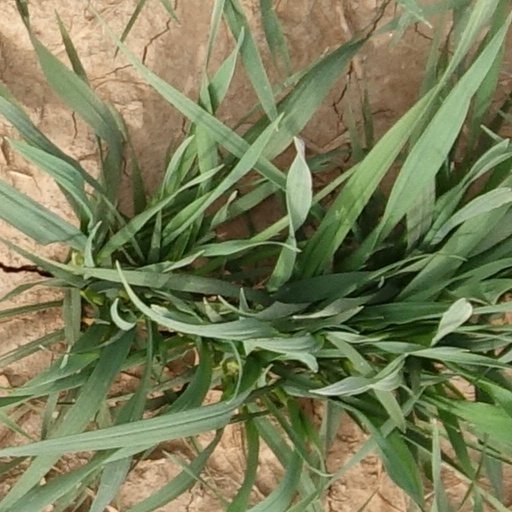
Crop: wheat